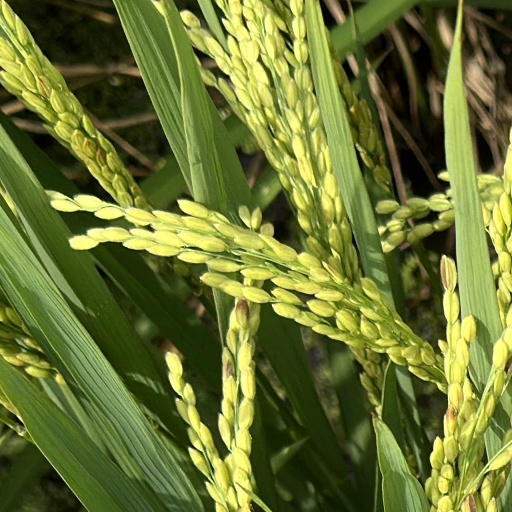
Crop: rice